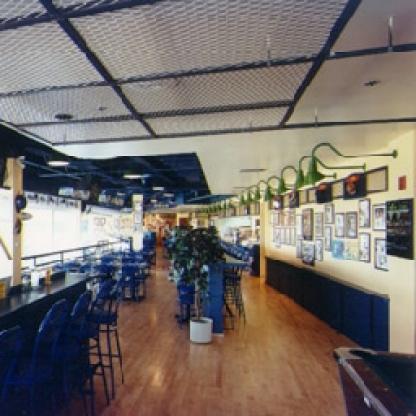
Scene: Indoor